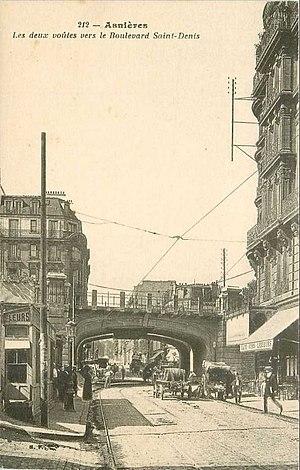
Asnières-sur-Seine.Avenue de la Marne.Deux voûtes
L'avenue de la Marne est une voie de communication située à Asnières-sur-Seine.